Historical European martial arts

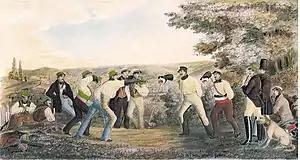
Academic fencing (1831 painting)

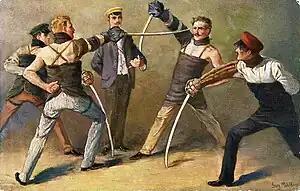
Transition to modern sports fencing: sabre fencing around 1900.

In the 19th century, Western martial arts became divided into modern sports on one-handed fencing and applications that retain military significance on the other. In the latter category are the methods of close-quarter combat with the bayonet, besides use of the sabre and the lance by cavalrists and of the cutlass by naval forces. The English longbow is another European weapon that is still used in the sport of archery.